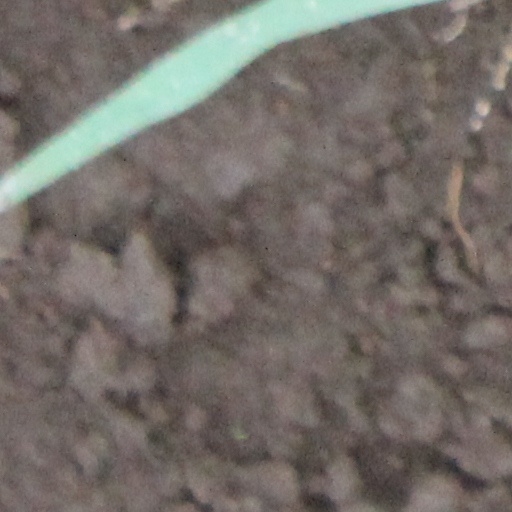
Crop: wheat